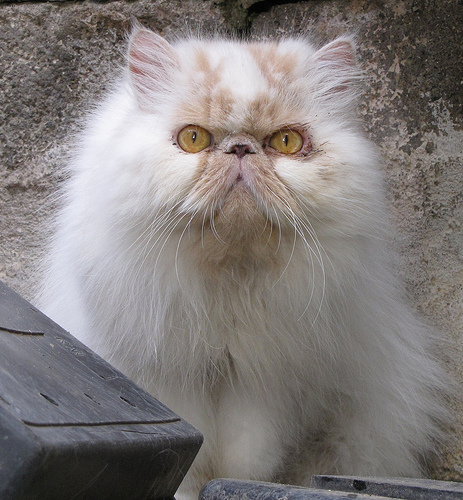
Breed: persian